Goldsmith Block

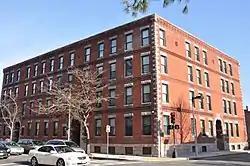

The Goldsmith Block is an historic apartment building at 41 Ruggles Street, 746–750 Shawmut Avenue in Boston, Massachusetts. The four story, orange brick building was built in 1892 by Samuel Goldsmith to a design by Cornelius Russell, a regionally notable designer of apartment blocks. The building has restrained Classical Revival and Romanesque elements. It is one of a small number of 19th-century buildings to survive an urban redevelopment project in the area during the 1960s.